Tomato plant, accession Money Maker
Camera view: bottom (45 deg); turntable rotation: 150 degrees
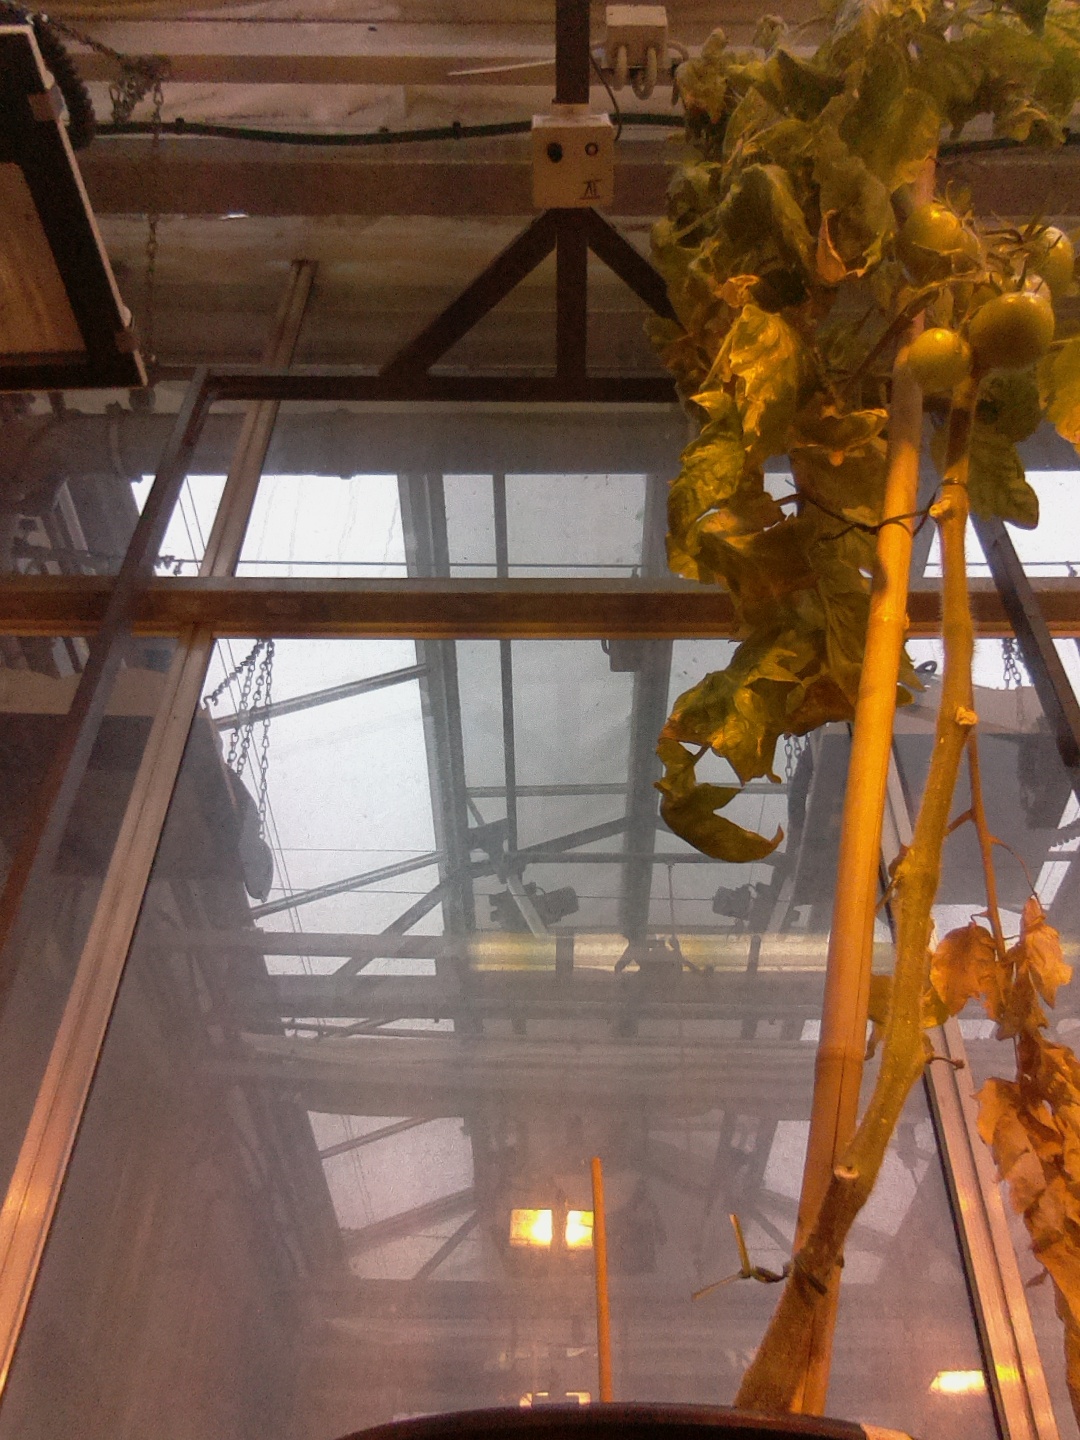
BBCH growth stage 79: 90% -100% of final fruit size